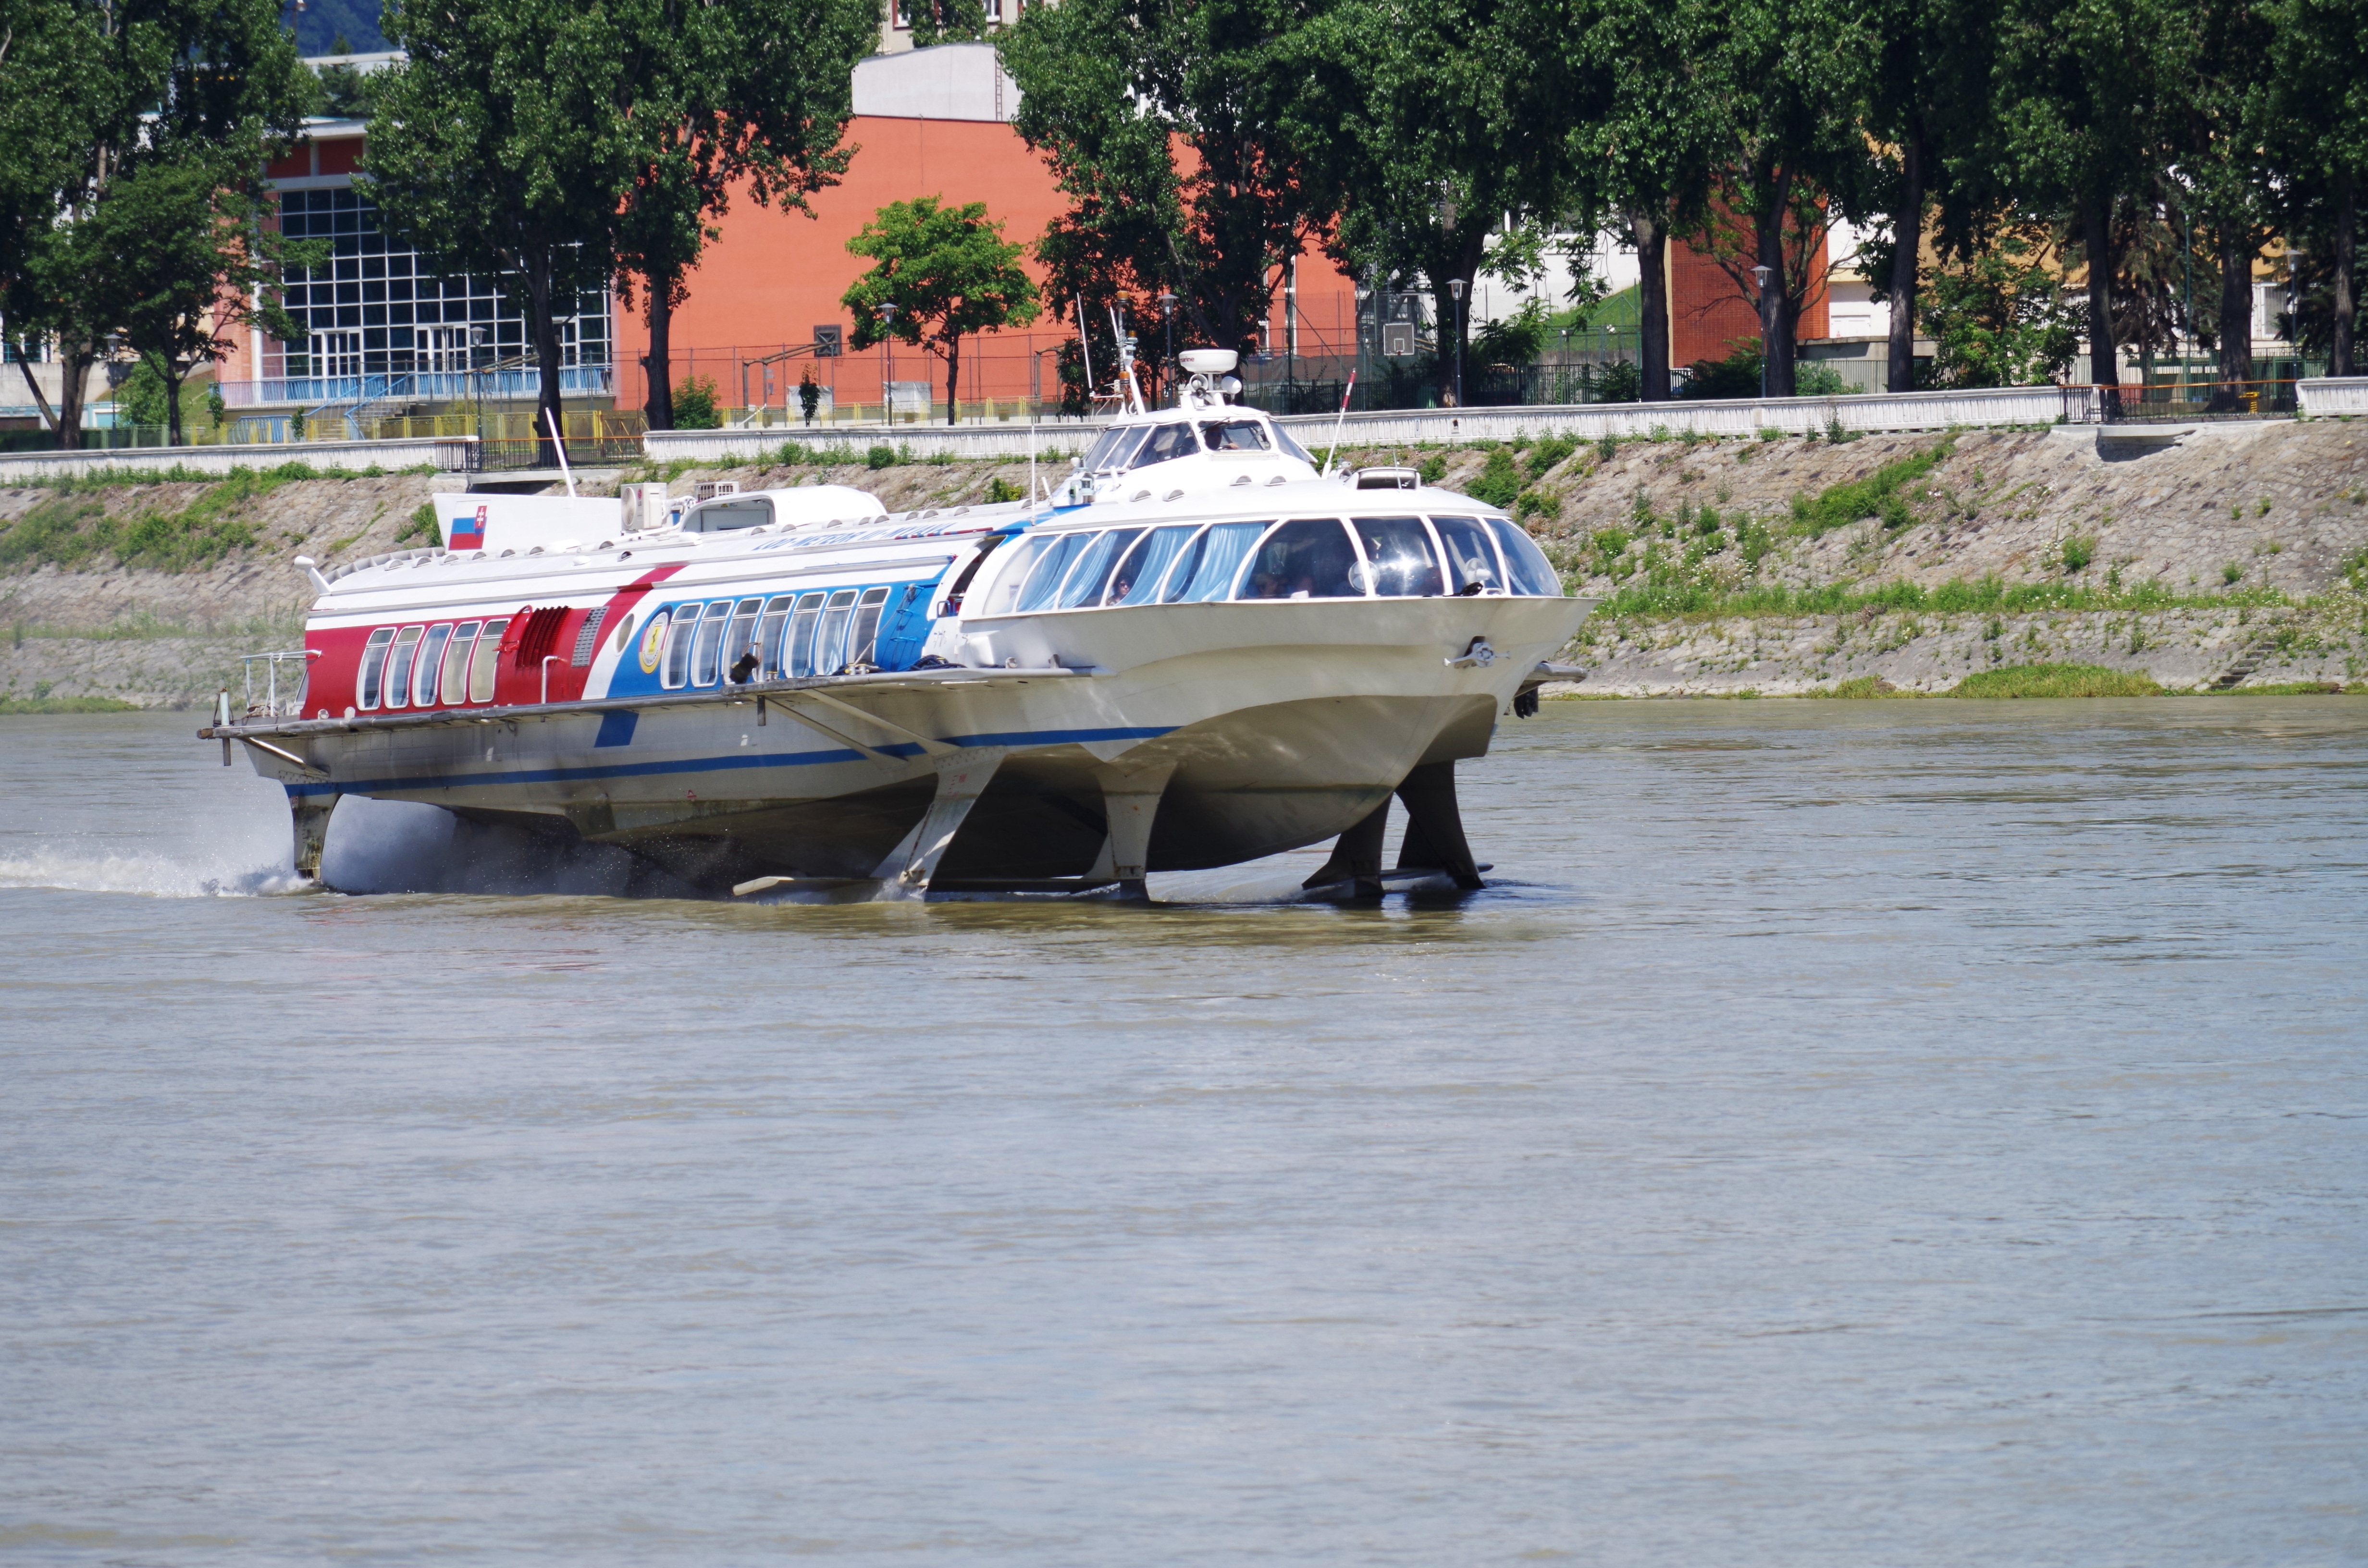
water, boat, river, aircraft, transport, vehicle, waterway, danube, boating, r chlolo, luxury vehicle